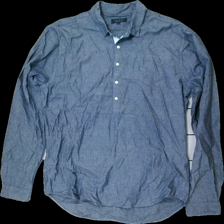
View: front
Type: Shirt
Category: Men
Brand: Not in the list
Brand text on label: velour
Colors: Blue
Material: 100% cotton
Cut: Regular
Size: L
Season: All
Damage location: top right
Damage 2 location: middle left
Damage 3 location: middle right
Price range: 50-100
Recommended usage: Reuse
Description: blå skjorta